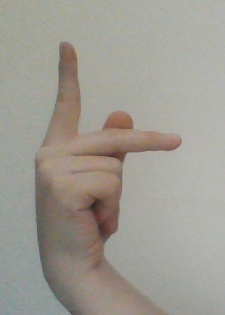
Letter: dha